Central Avenue-Center Cemetery Historic District

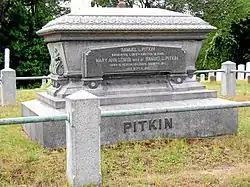
Pitkin Grave marker in East Hartford's Center Cemetery

The Central Avenue-Center Cemetery Historic District encompasses part of the town center of East Hartford, Connecticut. Although it was founded in the mid-17th century, it is now dominated by architecture of the late 19th and early 20th centuries. The Center Cemetery is the town's oldest surviving property, and includes the grave of William Pitkin, a colonial governor. The district, including portions of Main Street and Central Avenue, was listed on the National Register of Historic Places in 1993.